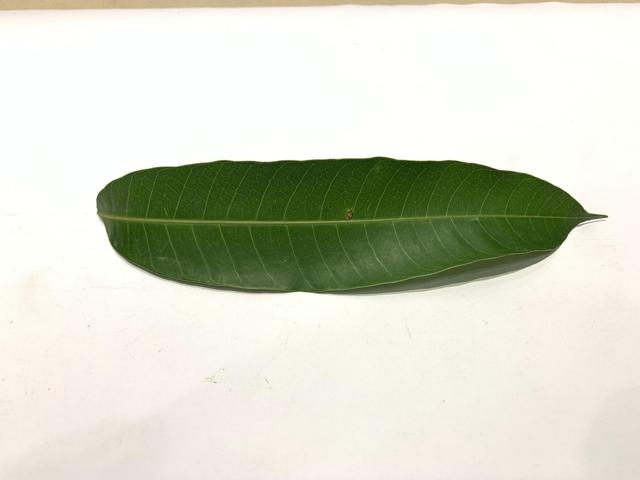
Mango leaf variety: Fazli